Bedfordshire Militia

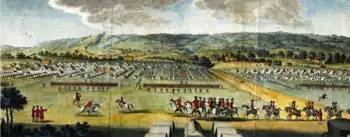
Coxheath Camp in 1778.

In 1763 the disembodied Bedfordshire Militia was reduced to six companies, including a Grenadier Company, totalling 400 ORs; the colonel would only rank as a lieutenant-colonel commandant. The six companies were to be based as follows: